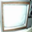
Label: television